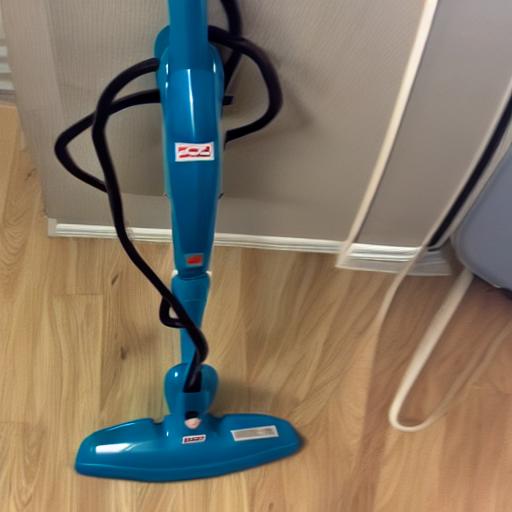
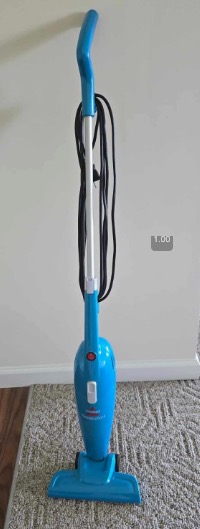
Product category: items_vacuum
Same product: no